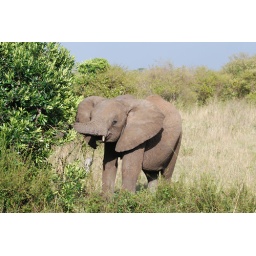
One of the group of 4 brown elephants we saw a few times throughout our stay in the Masai Mara